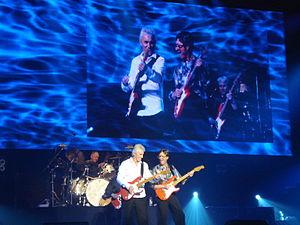
The Shadows Brussels Concert
The Shadows est un groupe de rock britannique créé en 1958. Pionnier du rock britannique, The Shadows demeurent une référence en matière de son de guitare électrique.